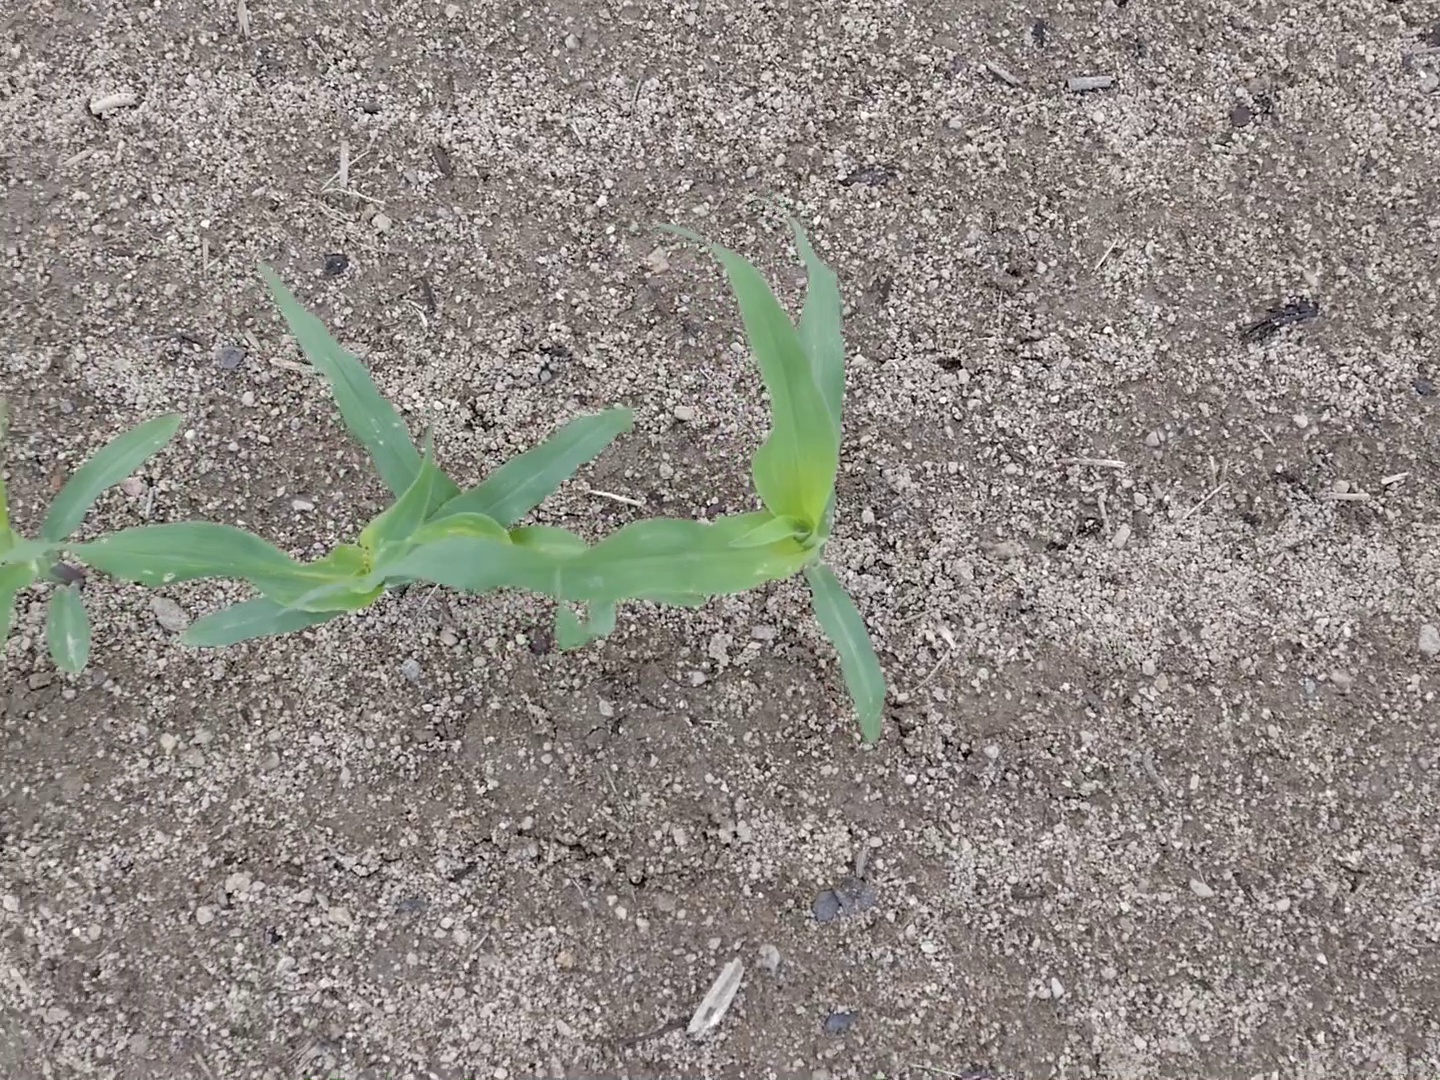
Crop: maize
Objects: maize, maize, stem_maize, stem_maize, stem_maize, maize, maize, stem_maize